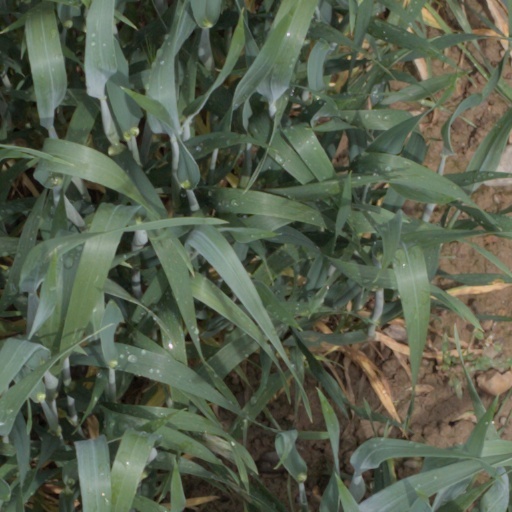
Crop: wheat